Blind Zero

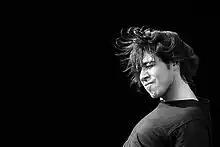
Blind Zero frontman Miguel Guedes performing (2007)

Blind Zero are a Portuguese rock band from the city of Porto. They won the 2003 MTV Europe Music Award for the Best Portuguese Act.